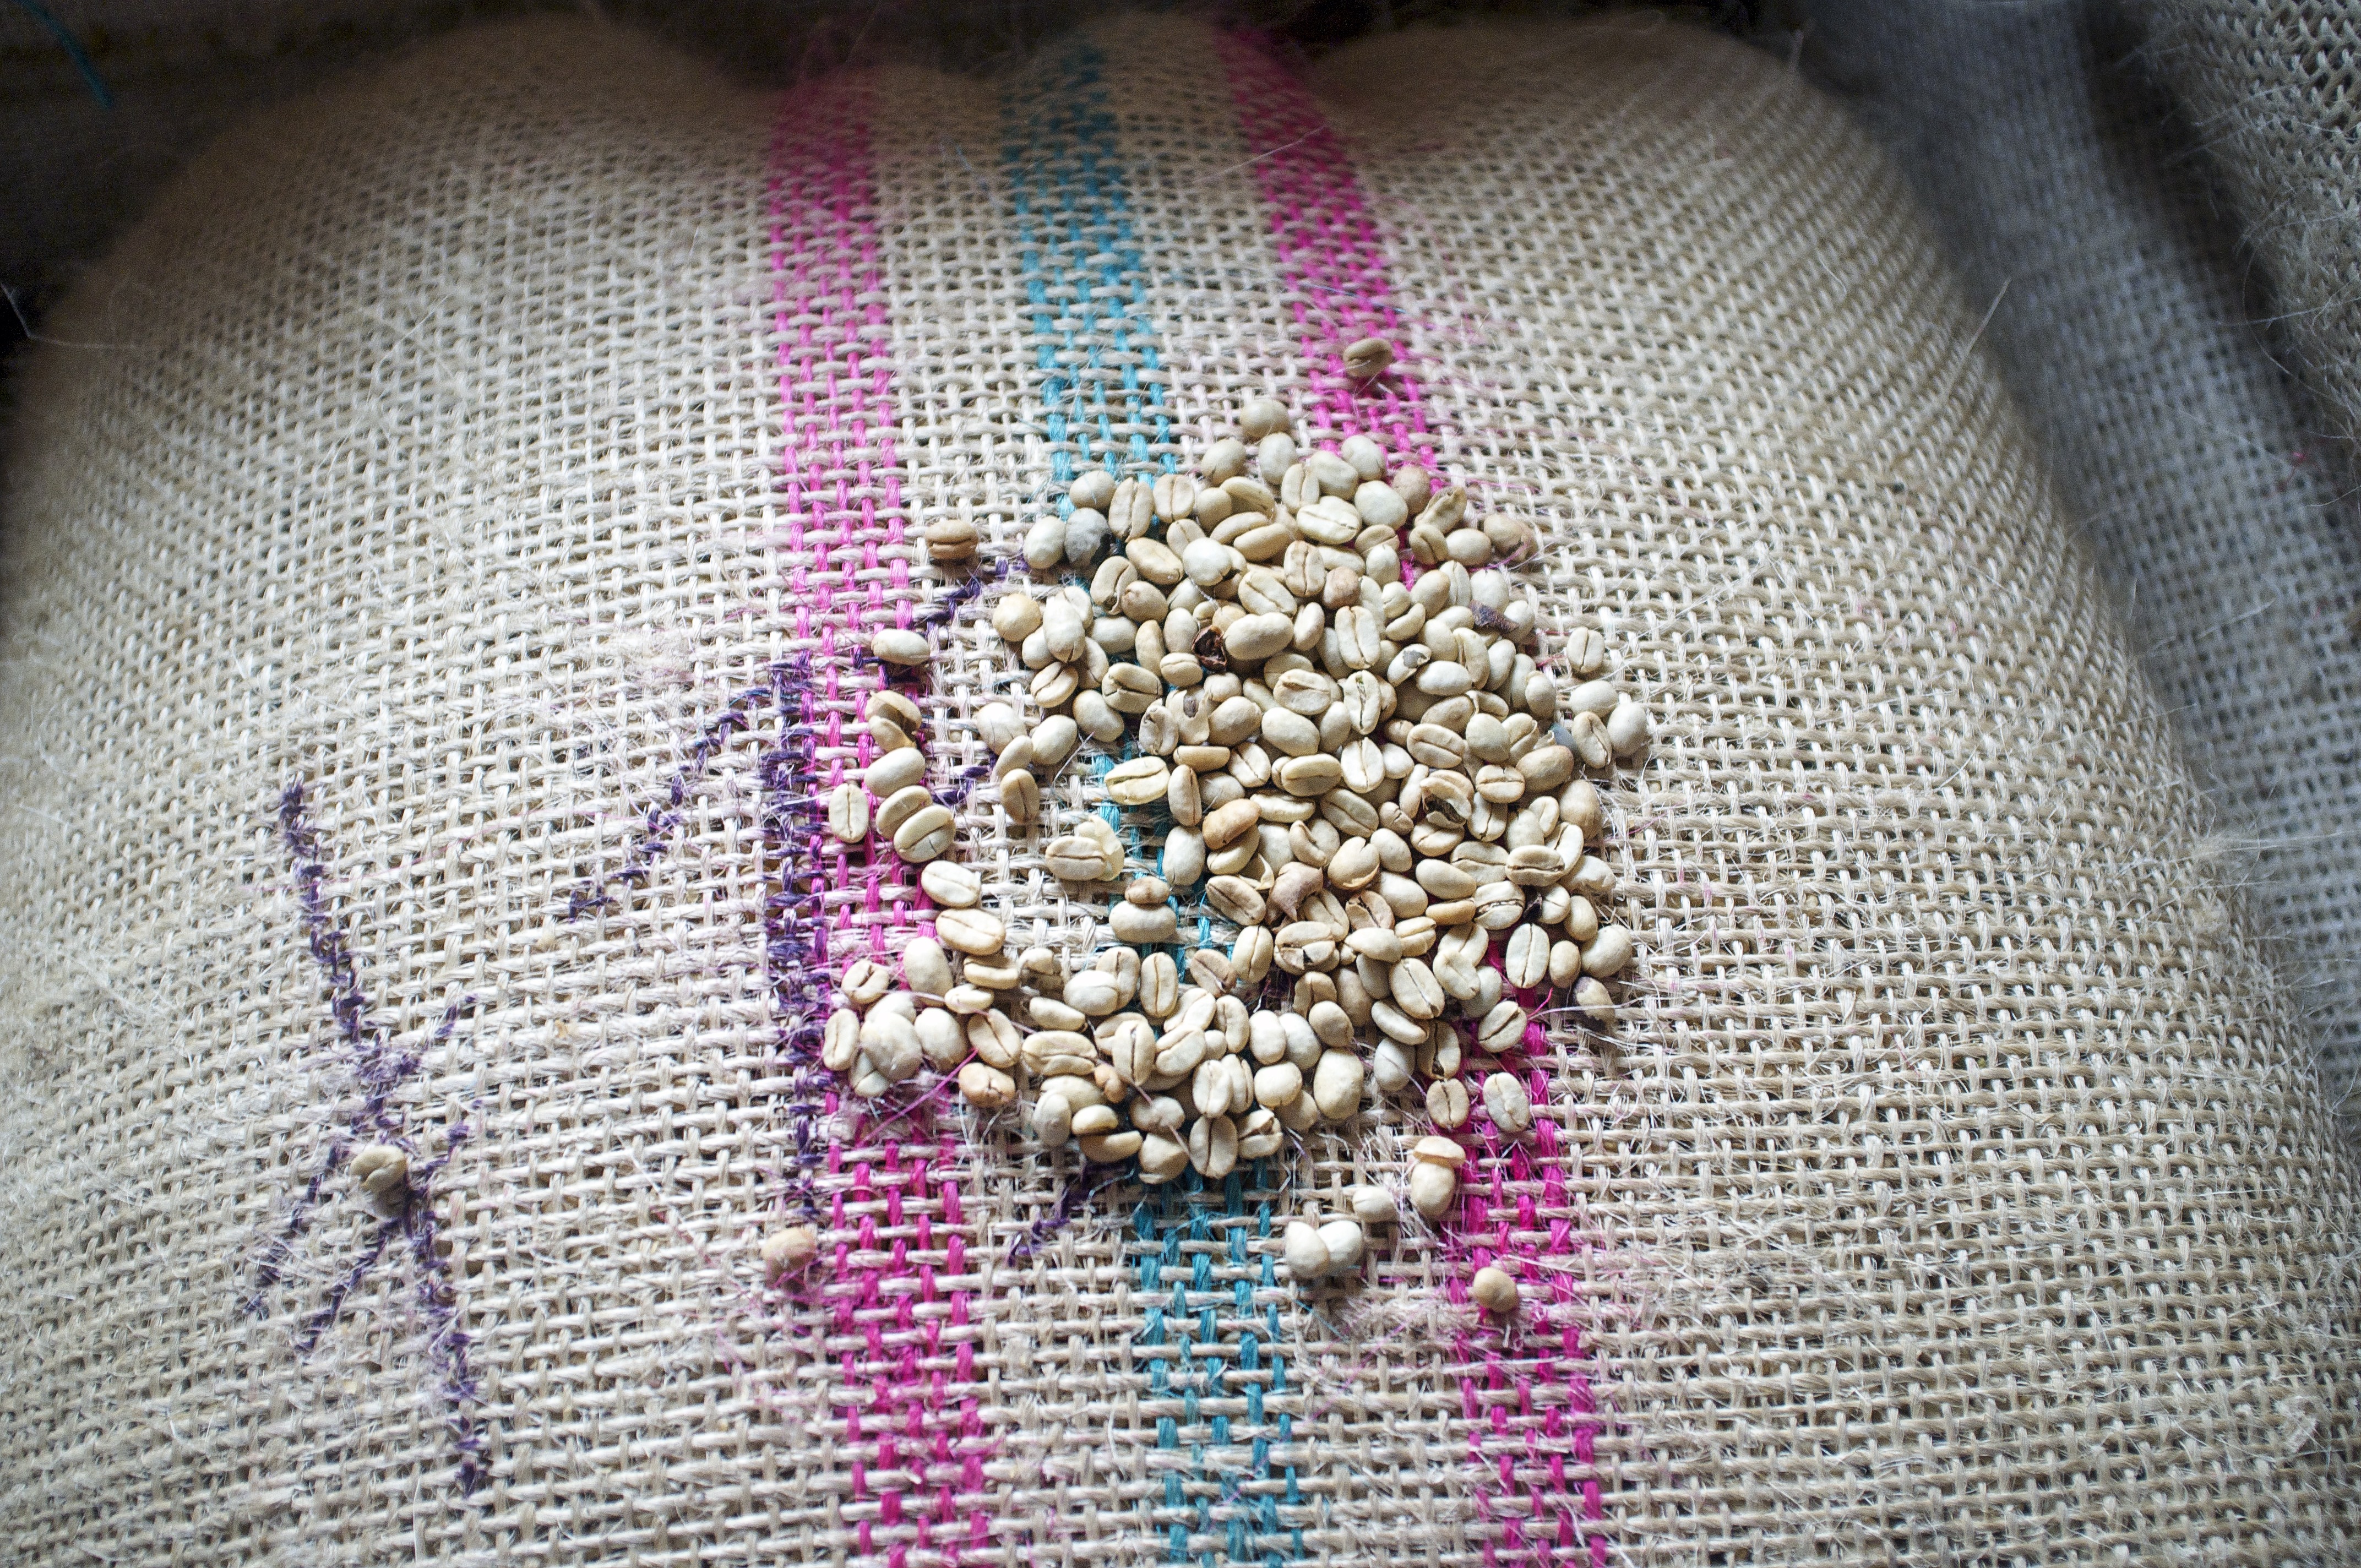
cafe, coffee, fresh, pink, bead, material, jewellery, crochet, textile, art, raw, beans, arabica, colombia, jewelry making, fashion accessory, unroasted